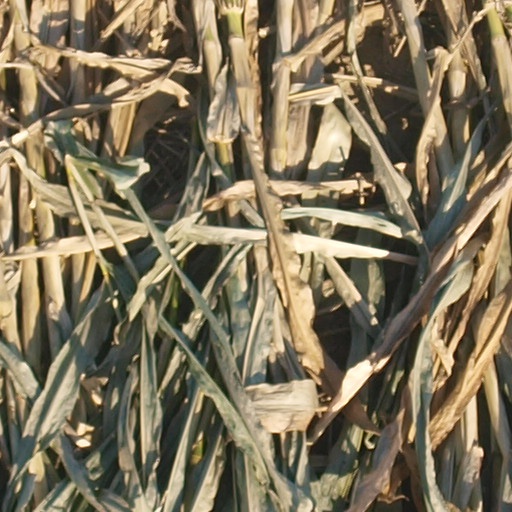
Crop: maize; corn